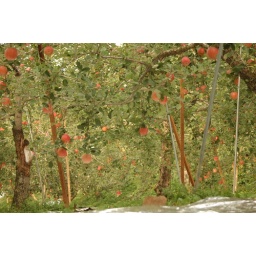
apples trees - they're very short in Korea no ladders needed